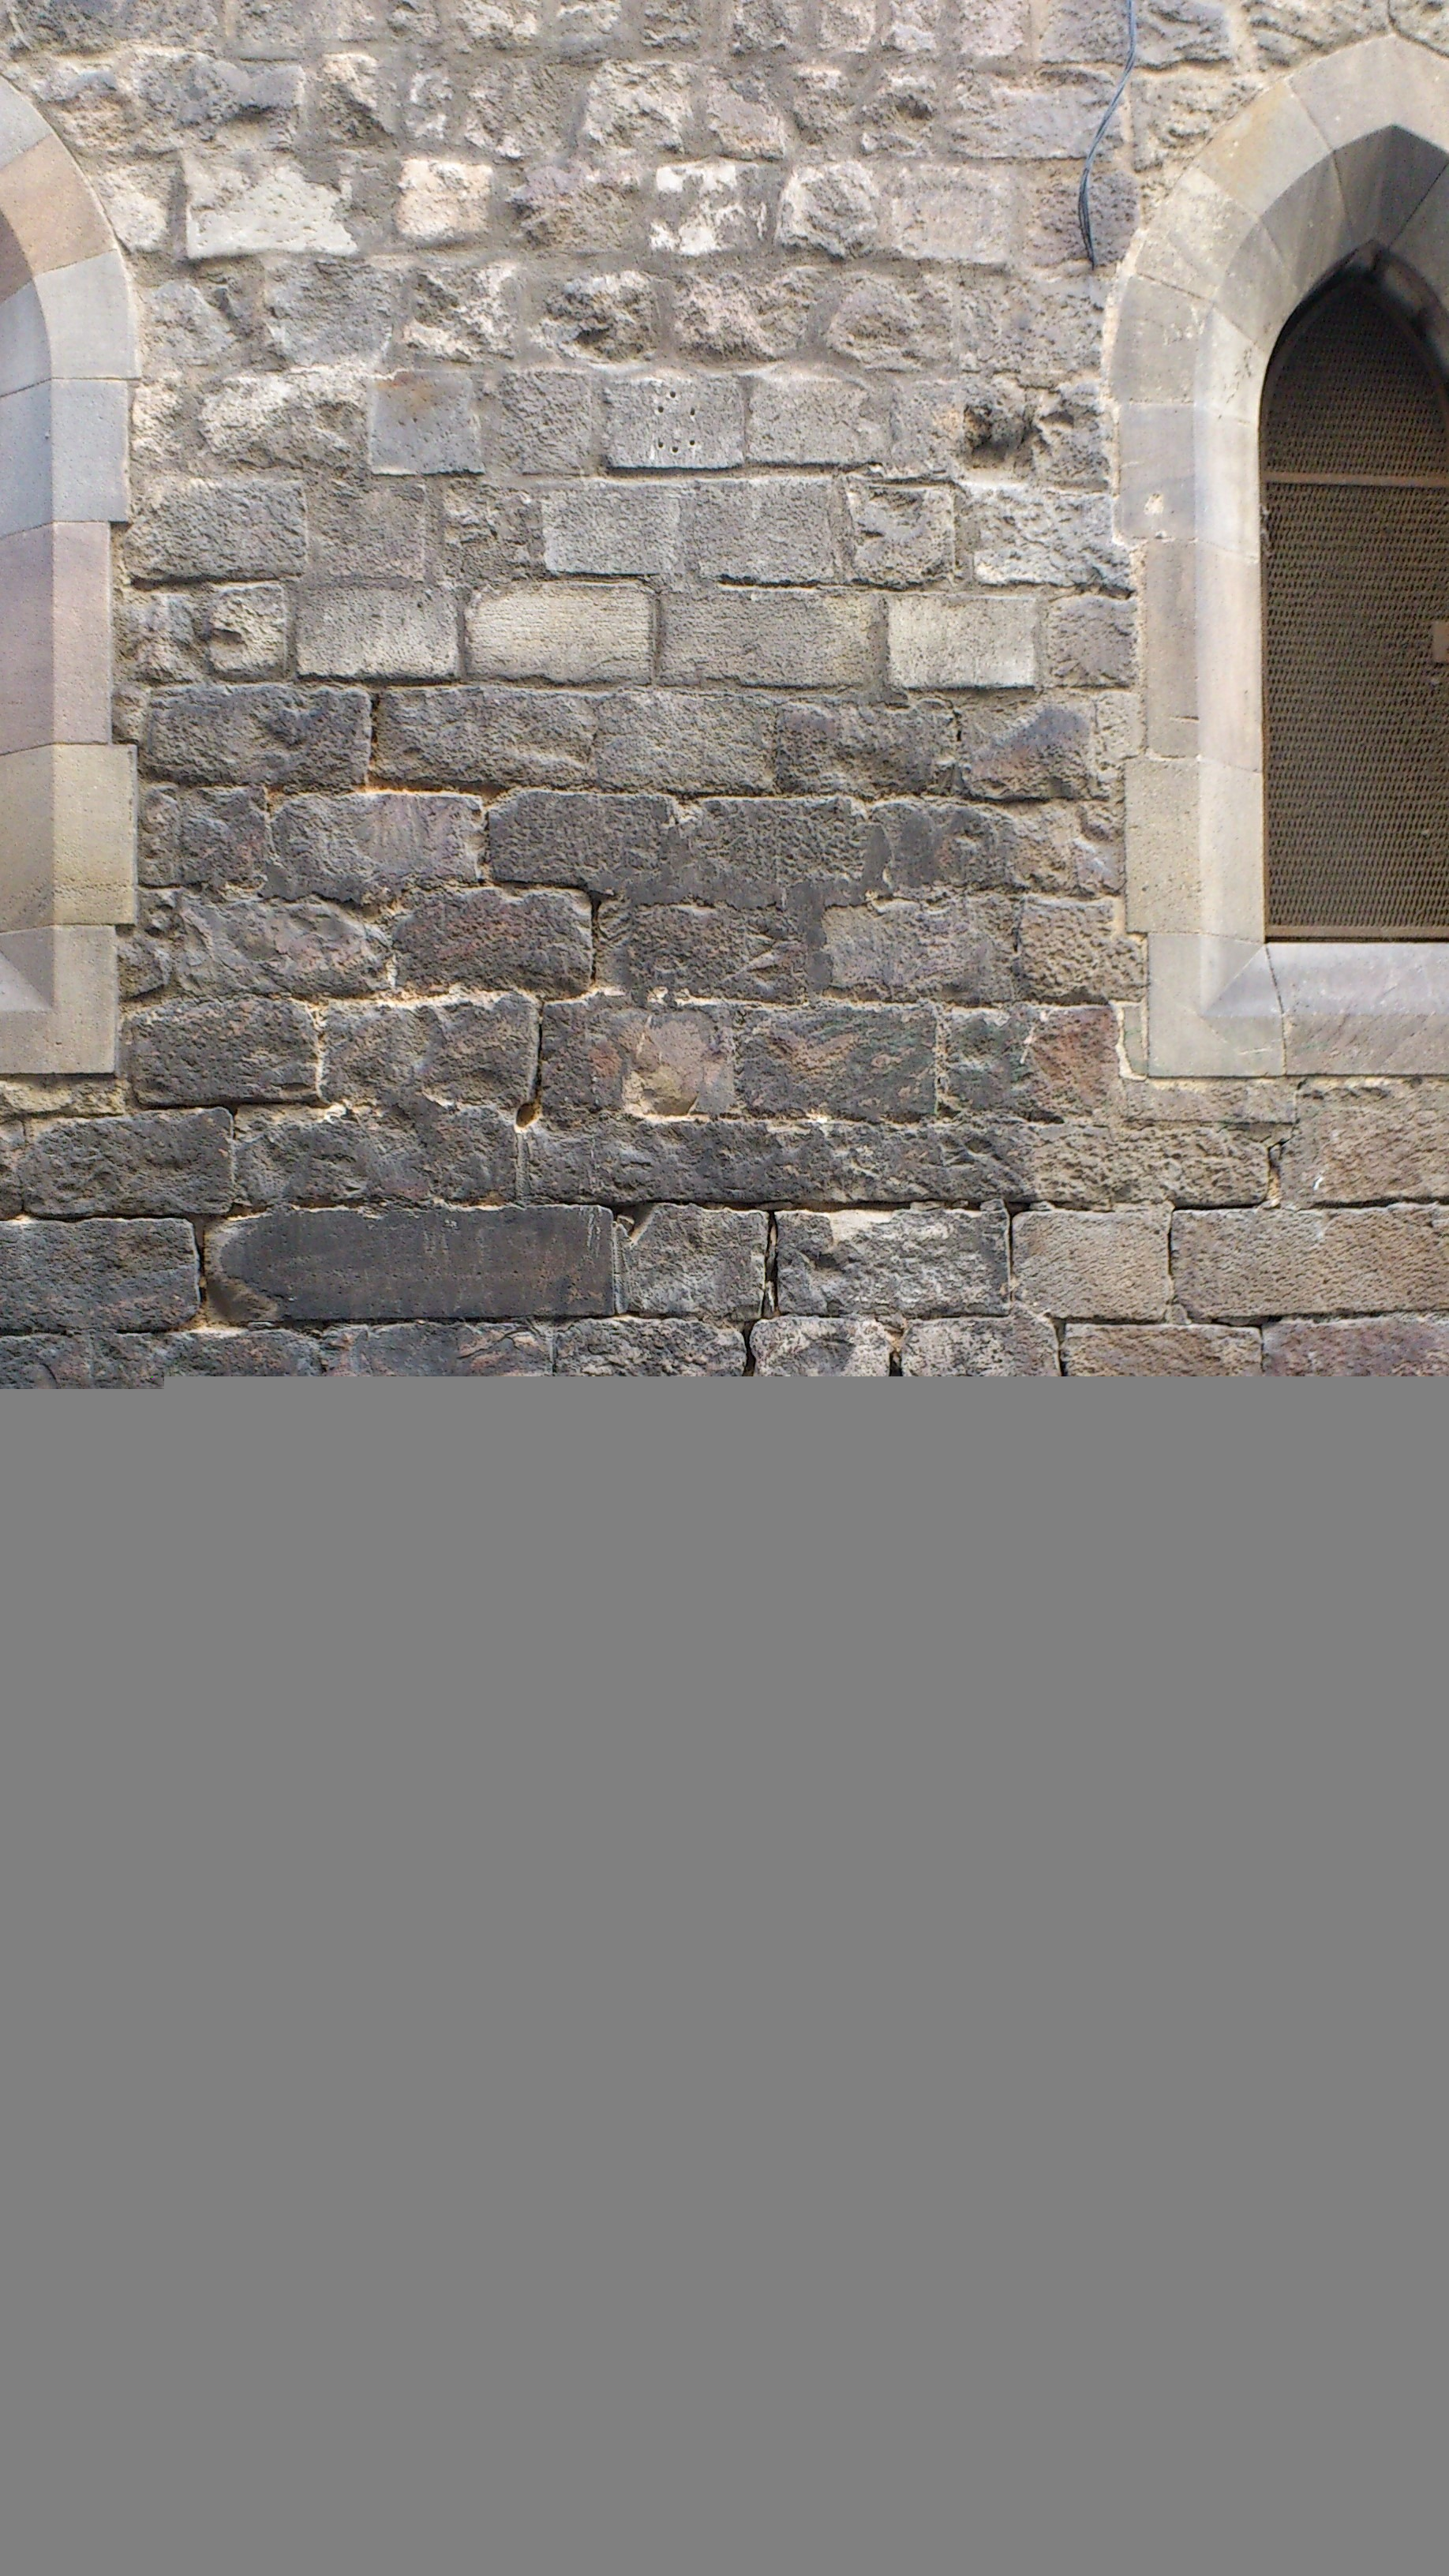
architecture, structure, window, adventure, alley, wall, arch, column, vehicle, motorcycle, facade, brick, barcelona, material, interior design, oldtimer, collector's item, motorcycle tour